Château Trompette (Vanxains)

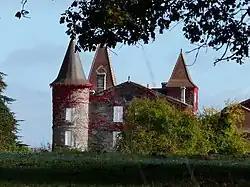
The Château Trompette and its 3 towers

The Château Trompette is a French château in the commune of Vanxains in Dordogne department in the Nouvelle-Aquitaine region of south-western France.